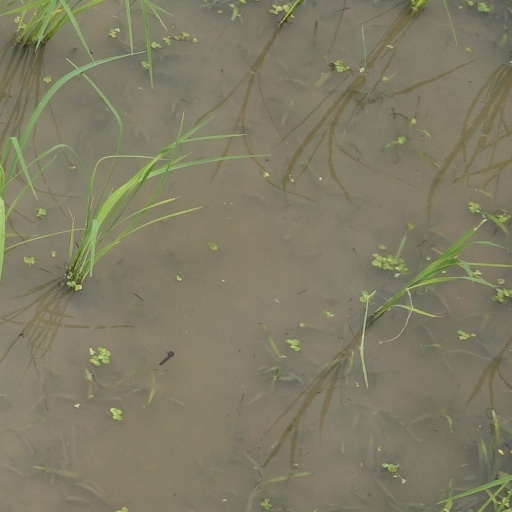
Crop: rice